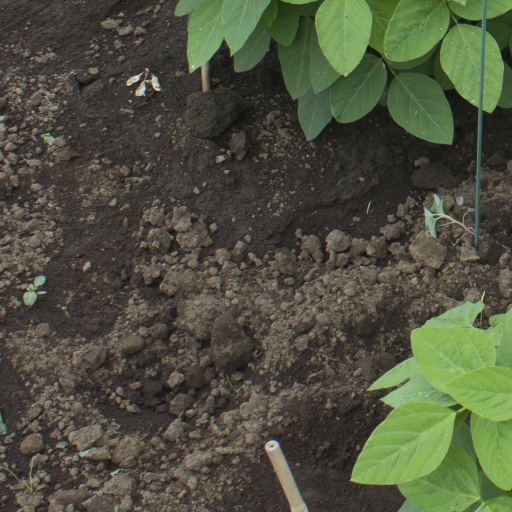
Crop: soybean